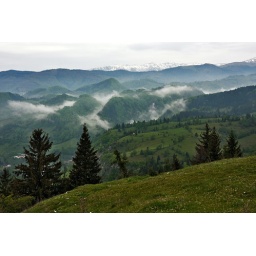
Steam raising from the mountain forest in the morning